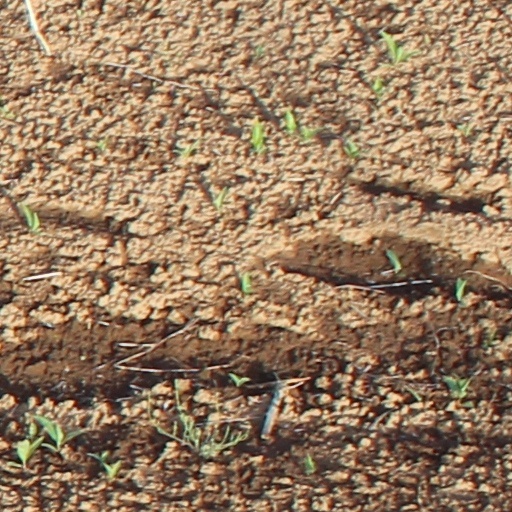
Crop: wheat